Reading Terminal

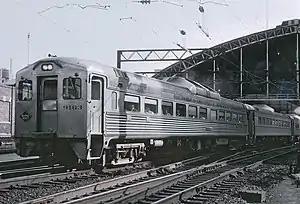
A Reading commuter train departs Reading Terminal, September 1964

Reading Terminal served the railroad's inter-city and regional rail trains, many of which are still running as part of the SEPTA Regional Rail system that connects Center City with outlying neighborhoods and suburbs, especially to the north. Many of those trains would be converted to electric power in a project that began in 1928 and basically completed in 1933, with the Newtown Branch being electrified to Fox Chase in 1966.